Typhoon Soudelor

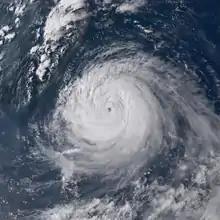
Typhoon Soudelor south of the Ryukyu Islands and approaching Taiwan, on August 7.

Prior to striking Taiwan, the circulation of Typhoon Soudelor battered Japan's southern Ryukyu Islands with typhoon-force winds. Sustained winds on Yonaguni island reached with concurrent gusts to , the strongest winds recorded in relation to the storm throughout its path. Ishigaki Island saw a peak gust of . Farther north at Kadena Air Base on Okinawa Island, gusts reached . Heavy rains accompanied these winds, with Yonaguni reporting during the storm's passage. Structural impact was relatively minor, mainly confined to damaged roofs on Yonaguni island. Three people sustained minor injuries in the region. Losses to agriculture, forestry, and fisheries across the Yaeyama District reached ¥360 million (US$2.9 million). A total of of crops sustained damage. In Miyako-jima, crops sustained significant damage from salt; relatively little rain coupled with strong winds allowed sea spray to travel farther inland than normal. Preliminary estimates placed losses at ¥94.52 million (US$761,000). On August 10, a family of four was swept out to sea near Irabu-jima by residual swells from the typhoon; three drowned while the fourth, an 8-year-old girl, was rescued.